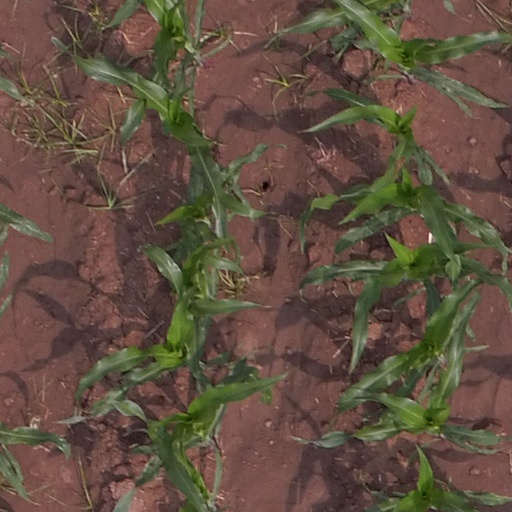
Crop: maize; corn